Zud

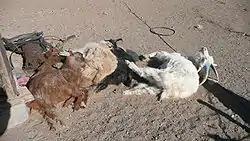
Goats that died as result of a "black" zud. Gobi Desert, March 2010.

A zud, dzud, dzhut, zhut, djut, or jut is a periodic disaster in steppe, semi-desert and desert regions in Mongolia and Central Asia (including Kazakhstan, Uzbekistan, Kyrgyzstan) in which large numbers of livestock die, primarily due to starvation, being unable to graze due to particular severe climatic conditions. Various kinds of zud are recognized, depending on the particular type of climatic conditions. In winter it may be caused by an impenetrable ice crust, and in summer it may happen due to drought.